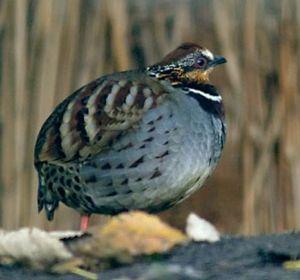
Arborophila est un genre d'oiseaux de la famille des Phasianidae, dont les espèces sont appelées torquéoles.
La Torquéole de Sonnerat est une espèce d'oiseaux de la famille des Phasianidae.